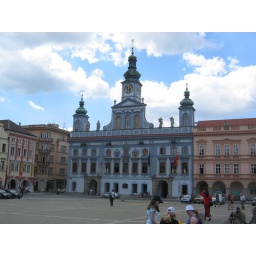
Big blue building in town squrare